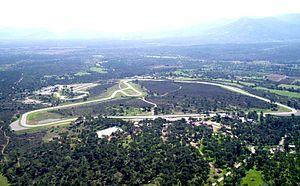
Circuit automobile du Var
Le Luc est une commune française située dans le département du Var, en région Provence-Alpes-Côte d'Azur.